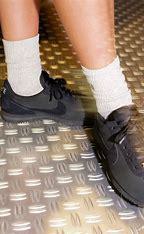
Brand: Nike
Model: Cortez